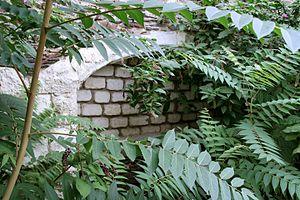
Enfeu dans le mur ouest de la chapelle des Augustins, une ancienne chapelle bâtie en 1480 dans le couvent des Augustins dans le quartier de La Doutre, Angers, Maine-et-Loire, Pays de la Loire, France."
Le couvent des Augustins d'Angers est un ancien couvent fondé au XIIᵉ siècle à Angers, dans le département de Maine-et-Loire, France.